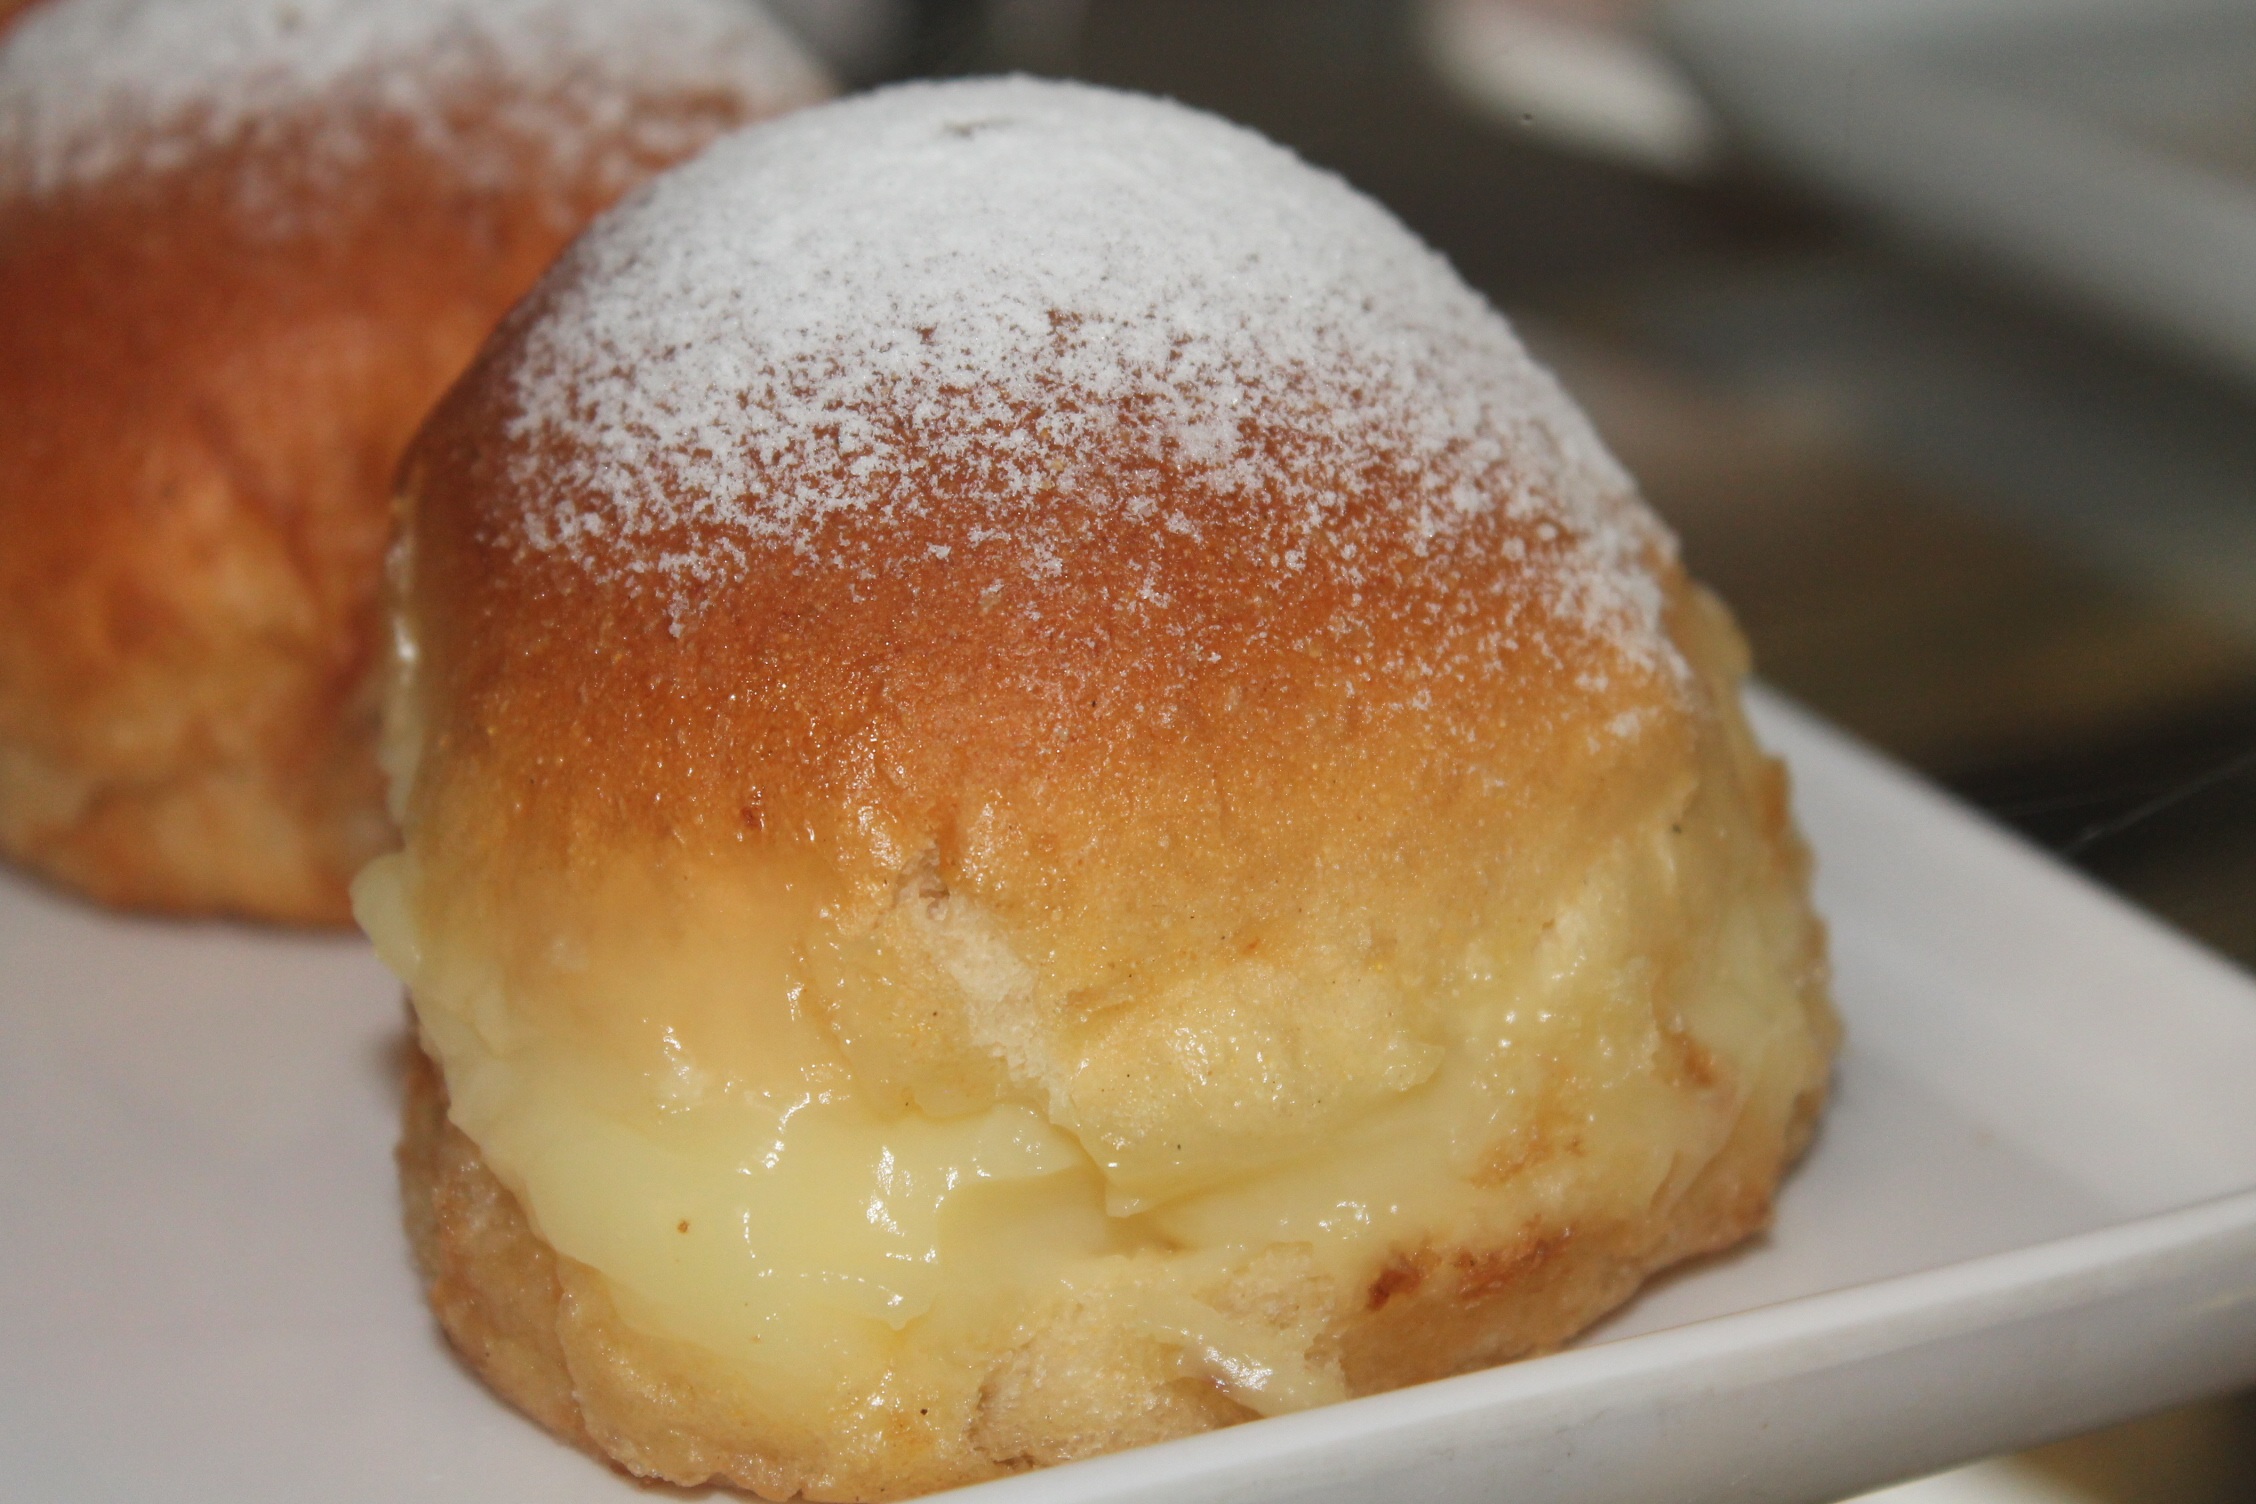
sweet, dish, meal, food, produce, baking, dessert, cuisine, pastry, dream, mass, baked goods, flavor, beignet, brioche, p czki